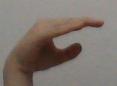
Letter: jeem